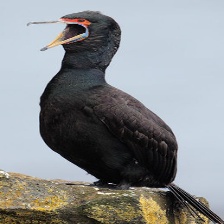
Species: RED FACED CORMORANT
Scientific name: PHALACROCORAX URILE